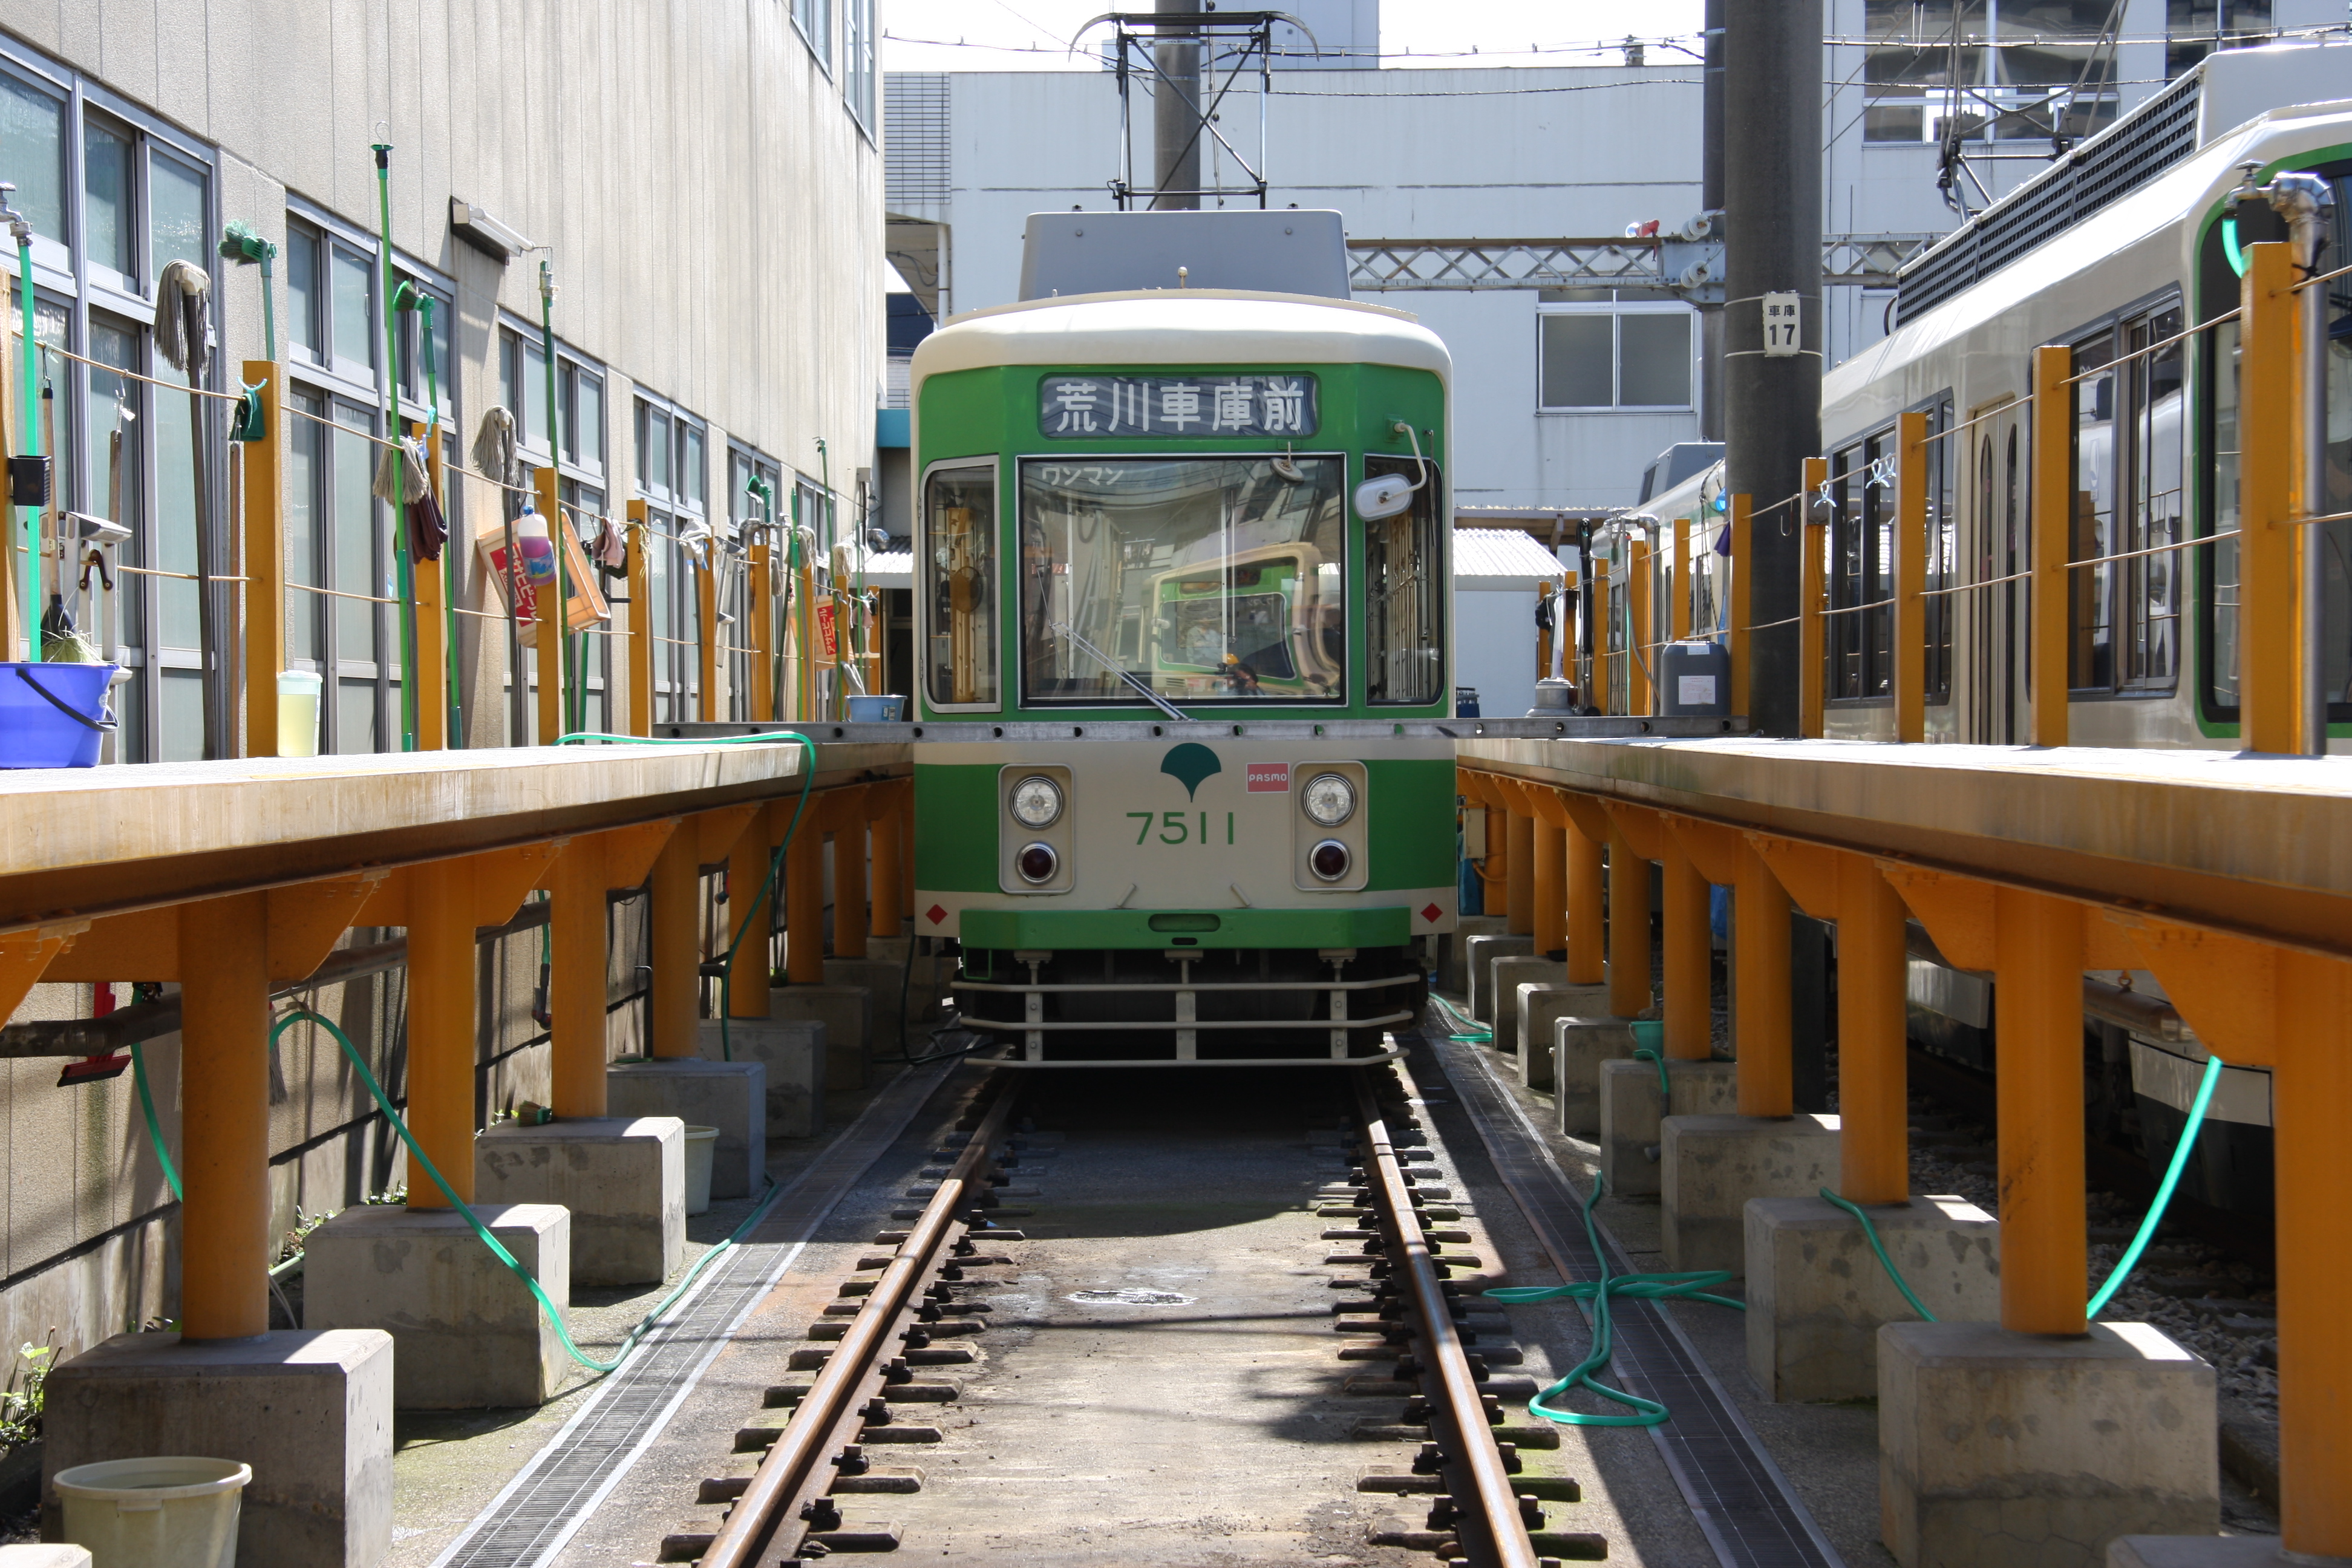
tram, transport, high, vehicle, garage, public transport, 40d, cool image, tokyo, hires, trams, hi, res, arakawa, land vehicle, rolling stock, metropolitan area, rapid transit